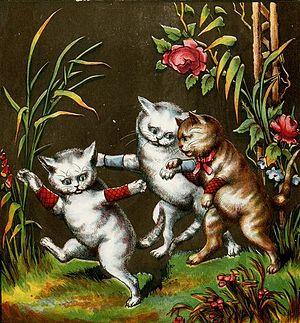
Three Little Kittens, est une comptine pour enfants en langue anglaise, trouvant probablement ses racines dans le folk britannique traditionnel. La chanson aujourd'hui connue aujourd'hui est attribuée à la poétesse américaine Eliza Lee Cabot Follen.